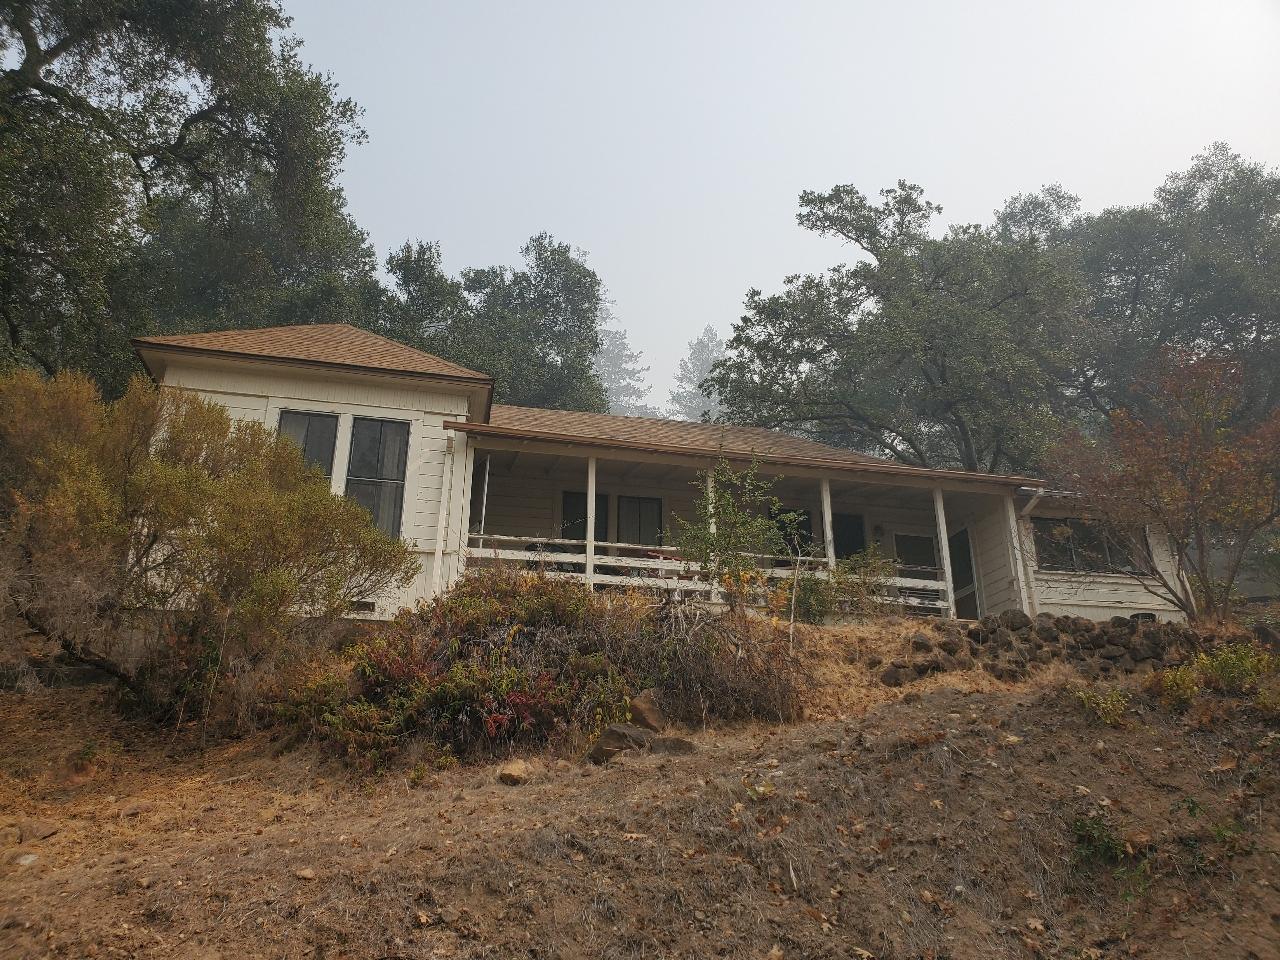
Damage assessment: no_damage